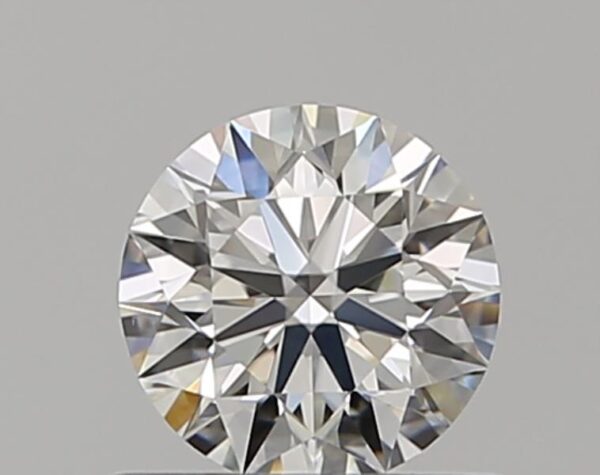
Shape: round
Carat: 0.52
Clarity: VS1
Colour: H
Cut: EX
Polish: EX
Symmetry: EX
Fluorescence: N
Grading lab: GIA
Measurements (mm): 5.09 x 5.13 x 3.22